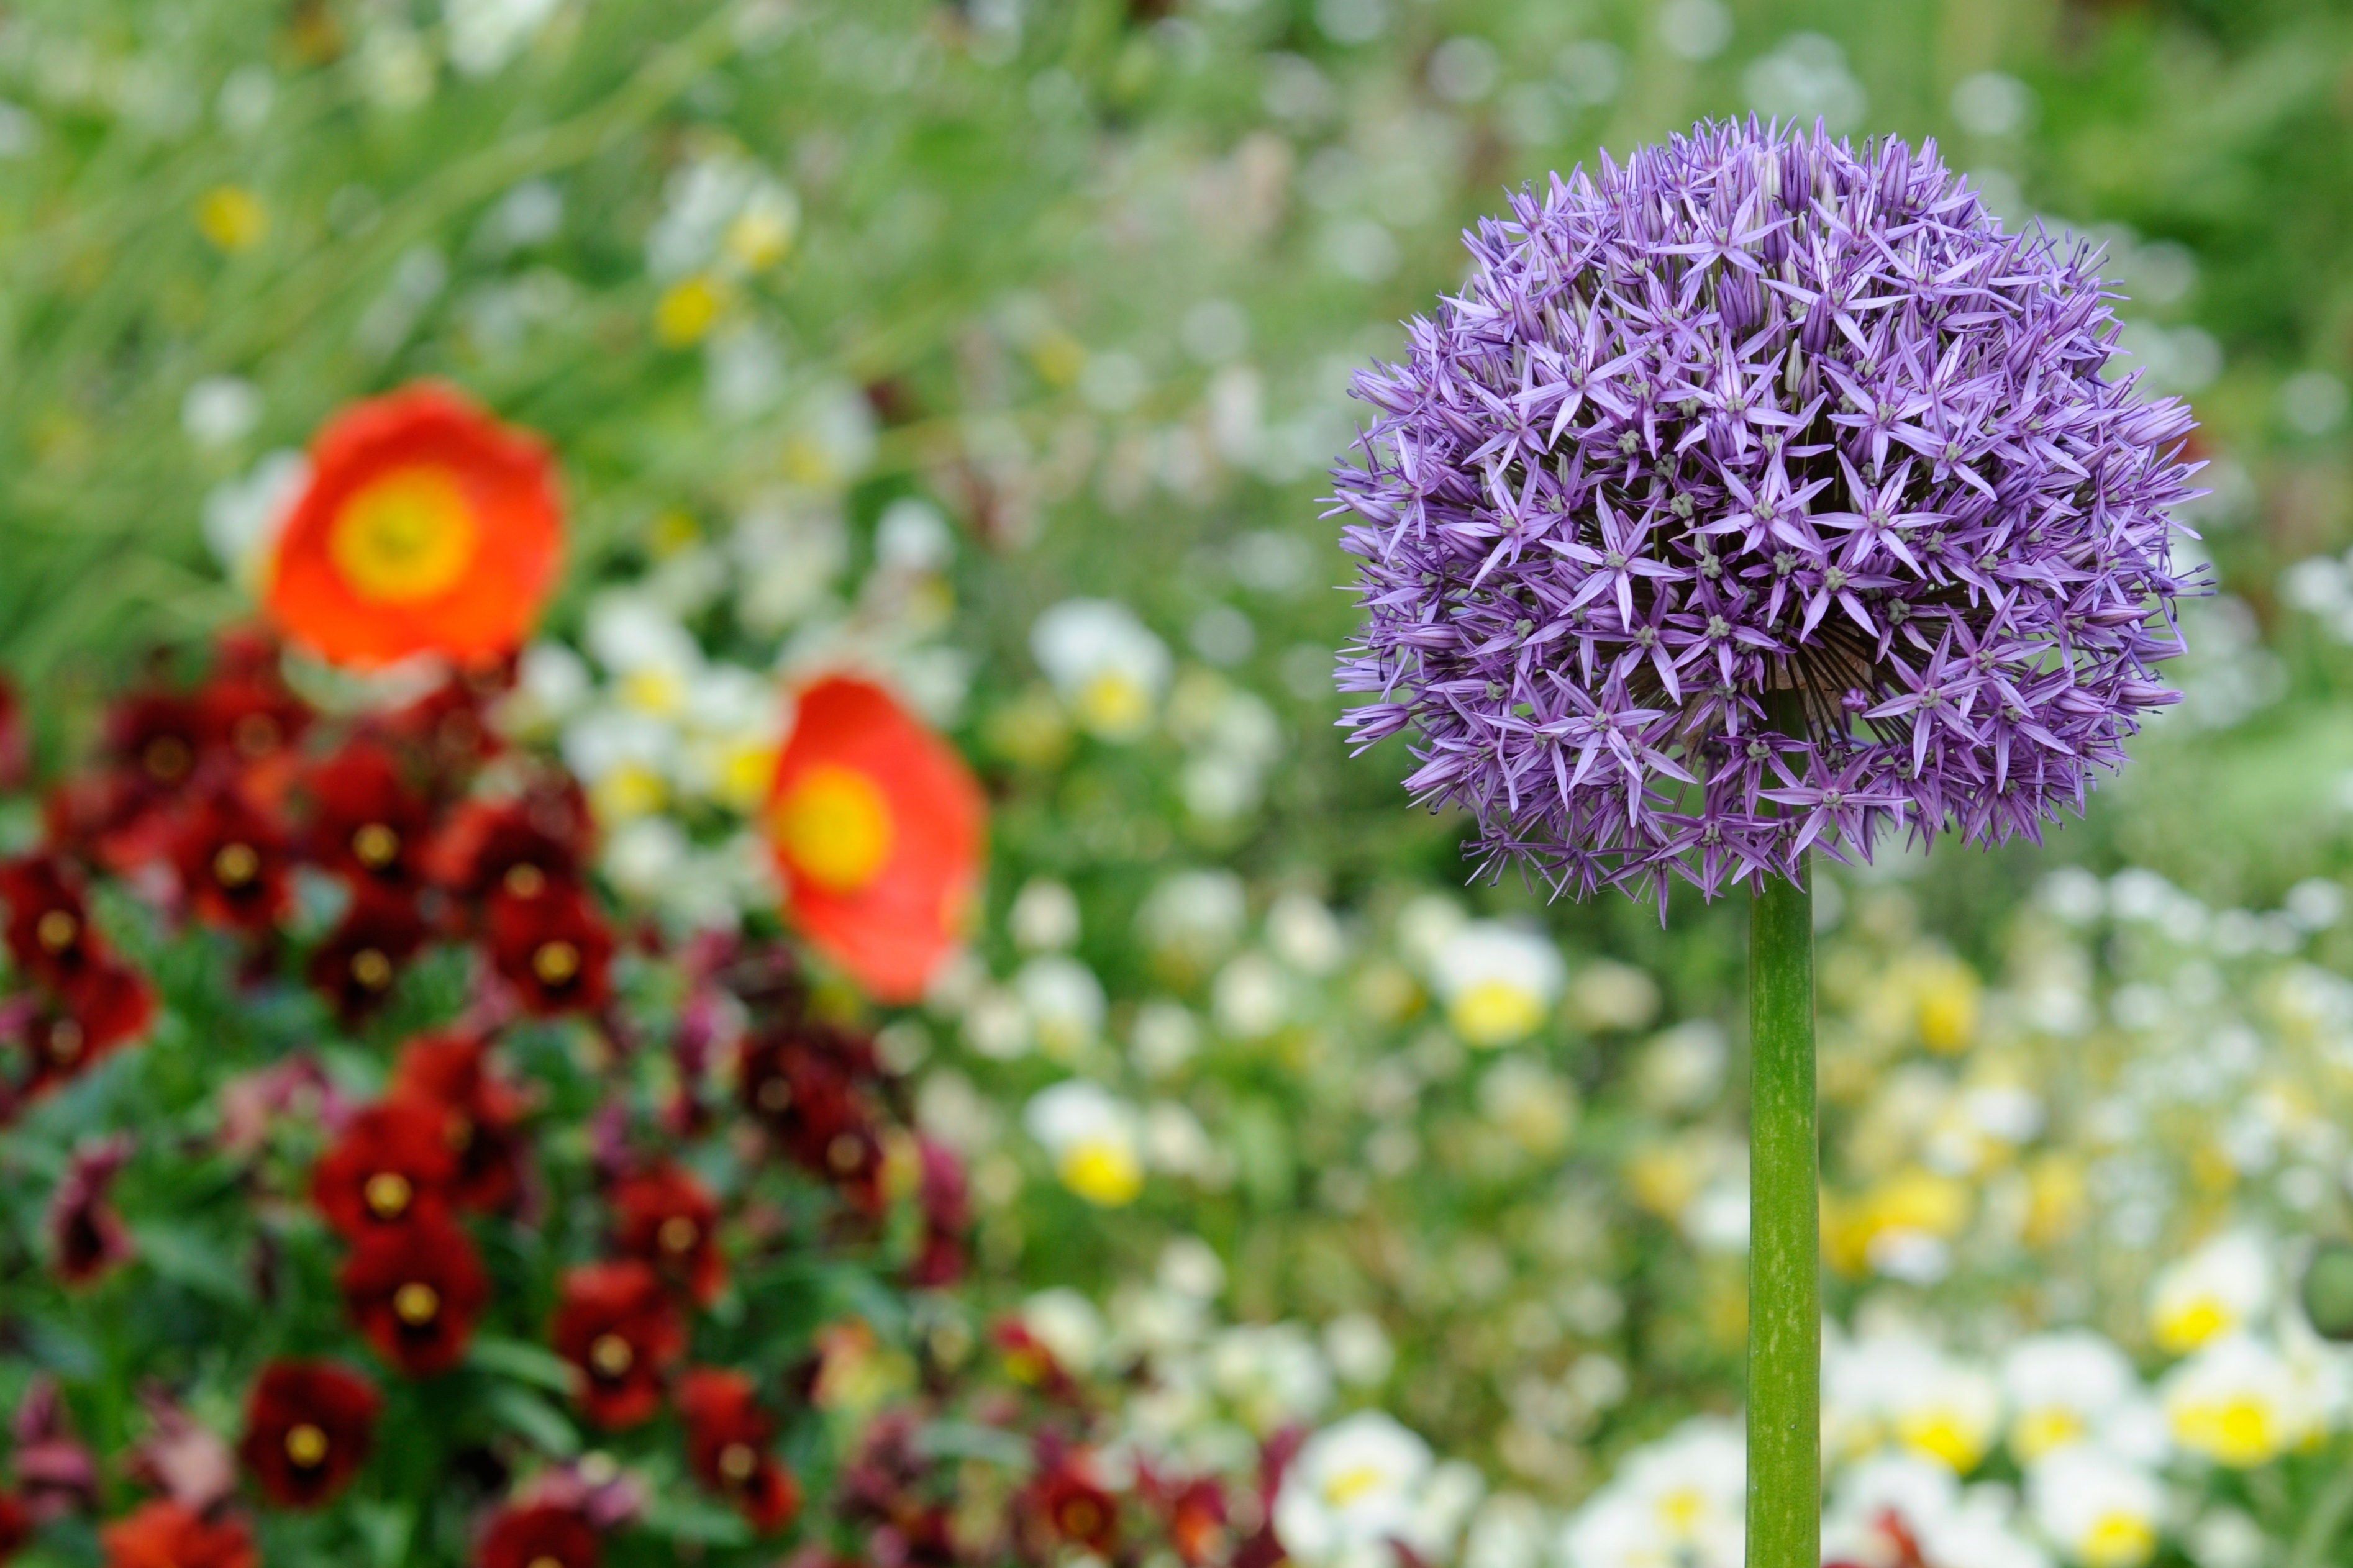
nature, plant, field, meadow, flower, petal, produce, color, botany, colorful, flora, wildflower, flower bed, mainau, macro photography, flowering plant, annual plant, land plant